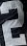
Number: 2